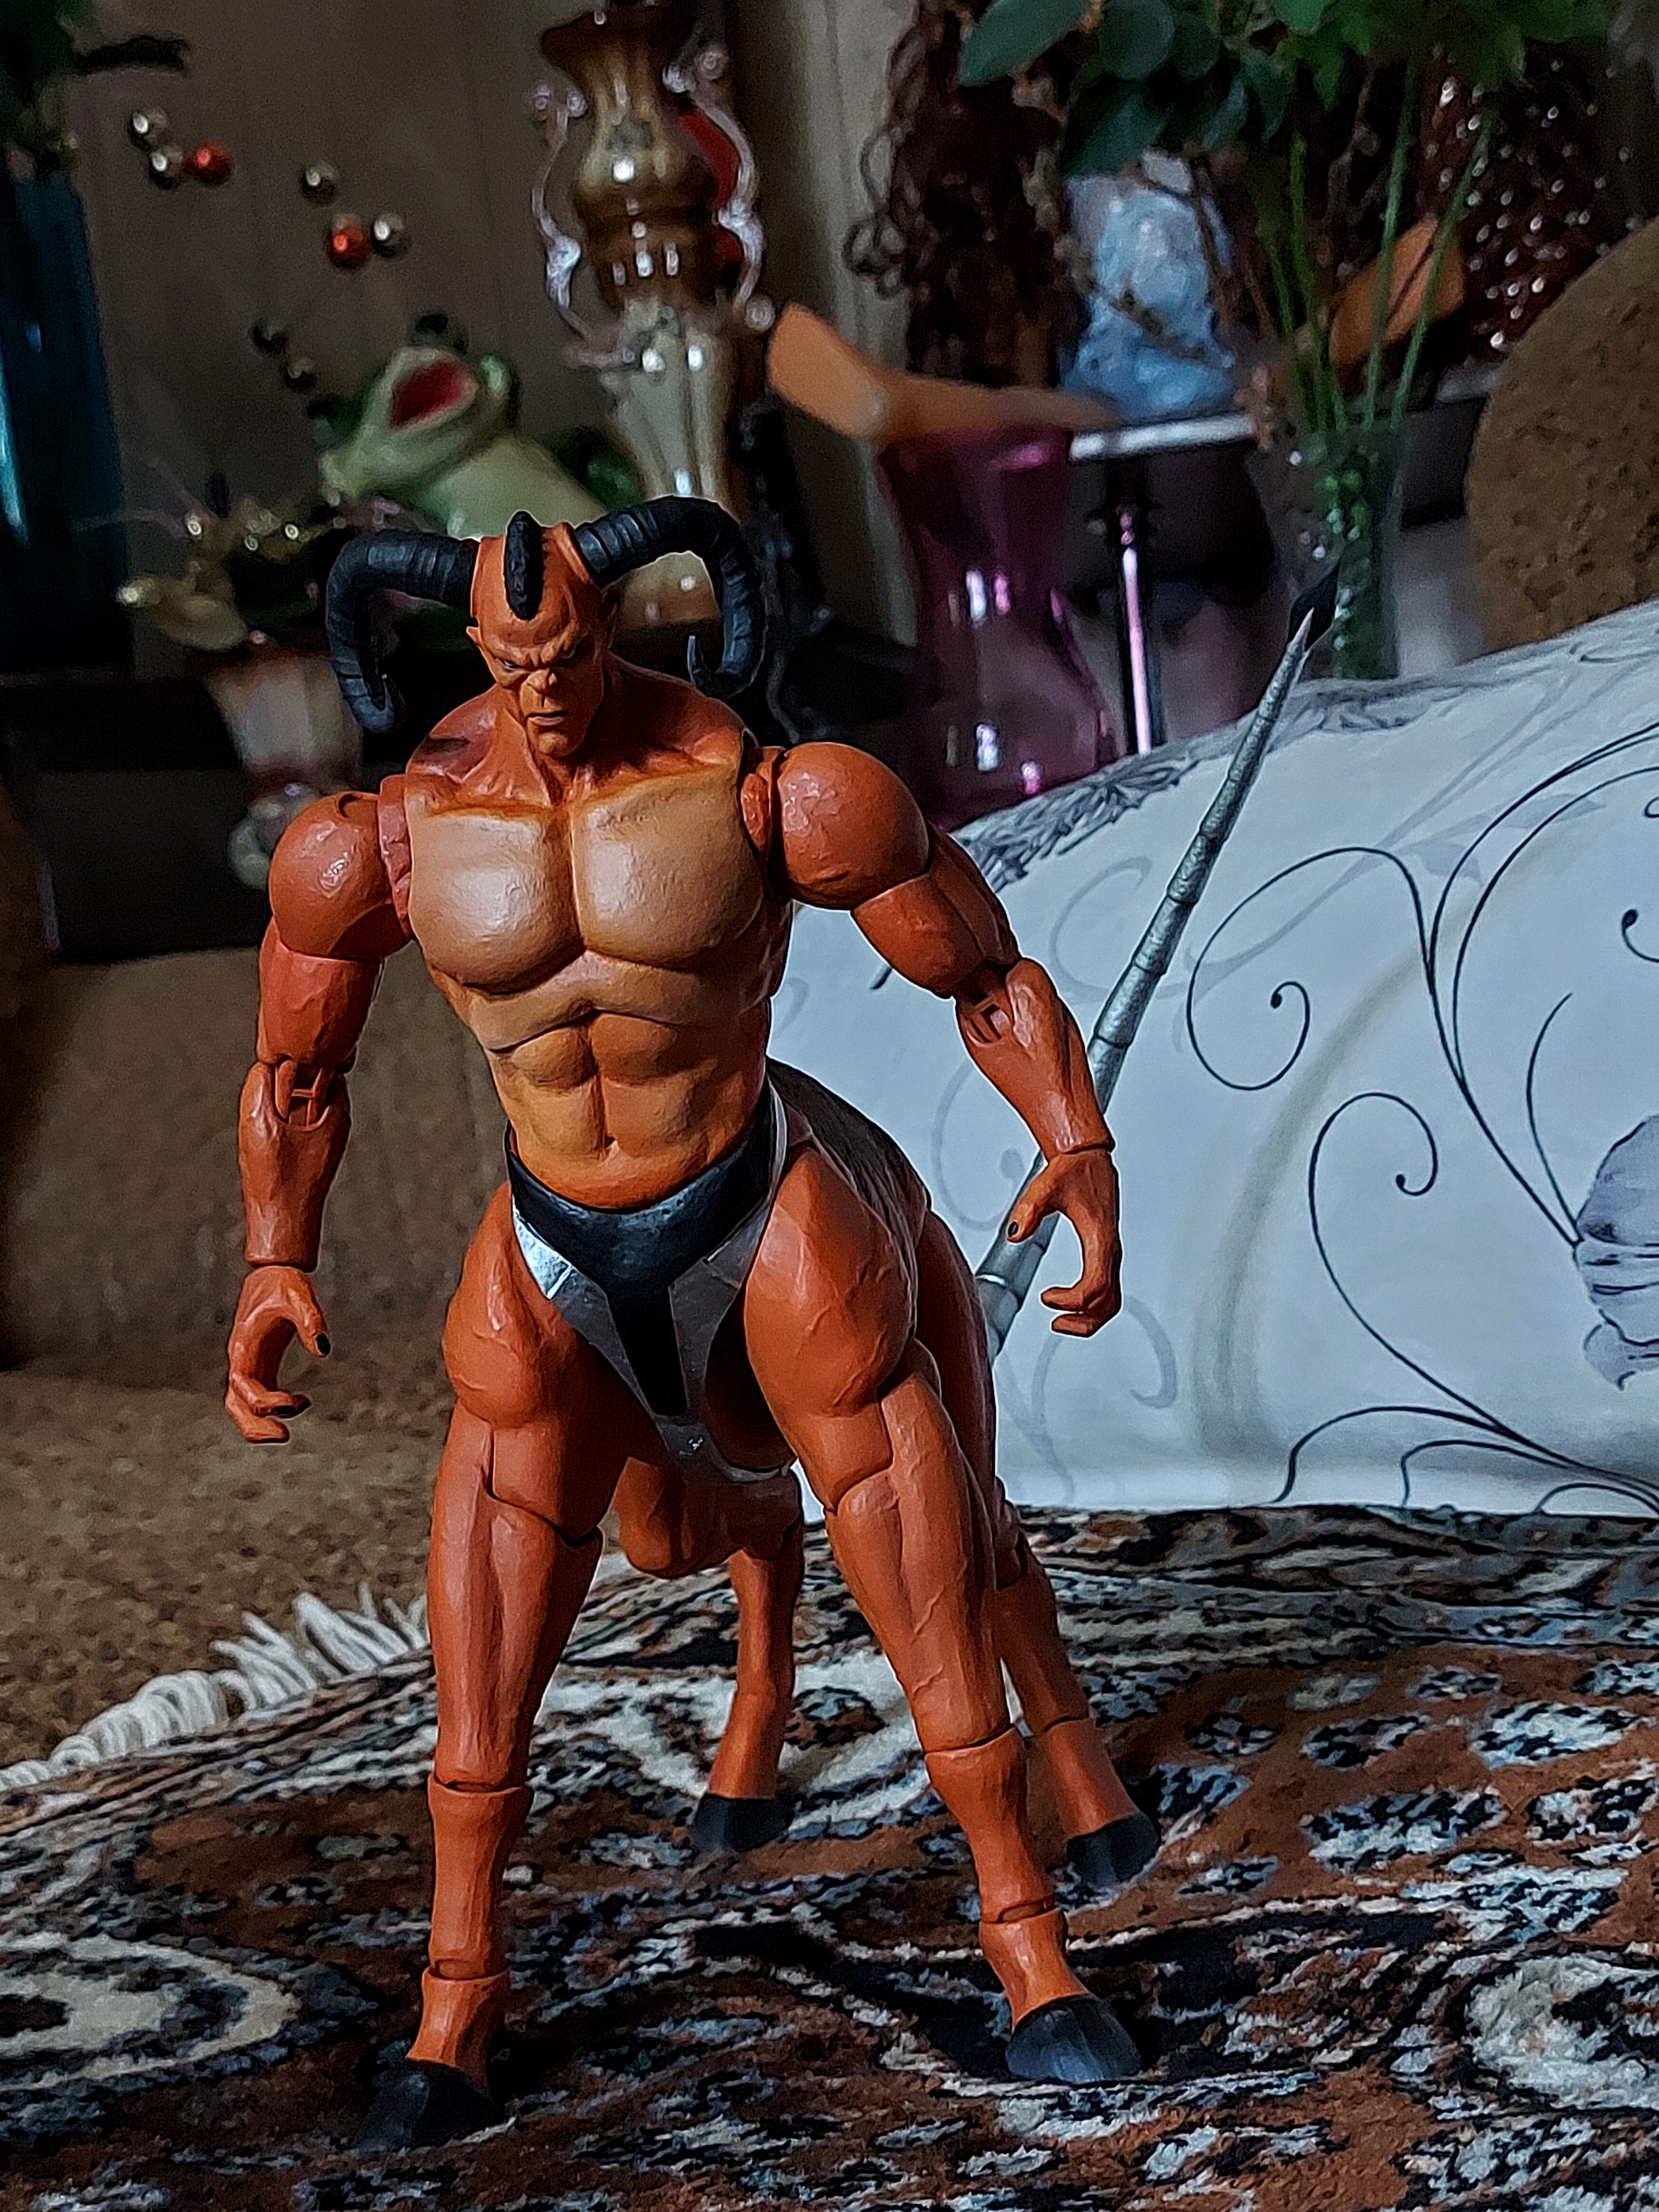
Shokan, storm, collectibles, warrior, fighter, action, figure, plant, flowerpot, art, chest, toy, thigh, cg artwork, underpants, houseplant, undergarment, event, Barechested, fictional character, human leg, metal, action figure, fiction, flesh, armour, bodybuilding, abdomen, illustration, visual arts, figurine, briefs, costume